Cromemco Dazzler

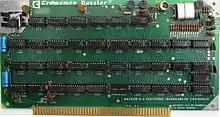
Picture of Cromemco Dazzler (Board 1). First Microcomputer Color Graphics Interface.

The Dazzler used over 70 MOS and TTL ICs, which required two cards to hold all the chips, "Board 1" held the analog circuits, while "Board 2" held the bus interface and digital logic. The two cards were connected together with a 16-conductor ribbon cable. Although the analog card did not talk on the bus, it would normally be plugged into the bus for power connections and physical support within the chassis. The manual also described a way to "piggyback" the two cards with a separate power cable to save a slot. Output from the analog card was composite color, and an RF modulator was available for direct connection to a color TV.